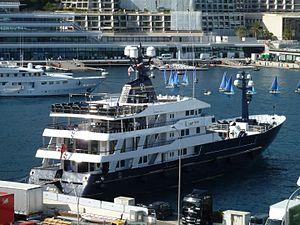
Force Blue à Monaco